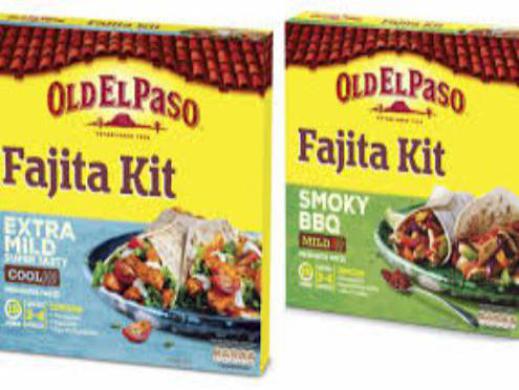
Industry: Food